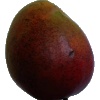
Label: red_mango